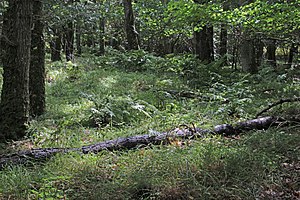
Kås Hoved
Parti fra den fredede, urørte egeskov på Kås Hoved.
Kås hoved: Oprindelig skov med Vinter-Eg
Kås Hoved er en fredet halvø på vestsiden af Salling, i Lihme Sogn i det tidligere Rødding Herred, Viborg Amt, nu Skive Kommune. Kås Hoved hører under Kås Hovedgård, og området ligger vest for Kås Sø og nordvest for hovedgården, dvs. ved nordenden af Venø Bugt og sydenden af Kås Bredning i Limfjorden. Halvøen består af lave morænebakker, der er omgivet af hævet havbund med systemer af strandvolde, og den er adskilt fra Salling af Kås Sø. Ved sydvestpynten, selve Kås Hoved, ligger en 700 m lang klint med bl.a. marine aflejringer fra Elster-istid og Holstein-mellemistid.